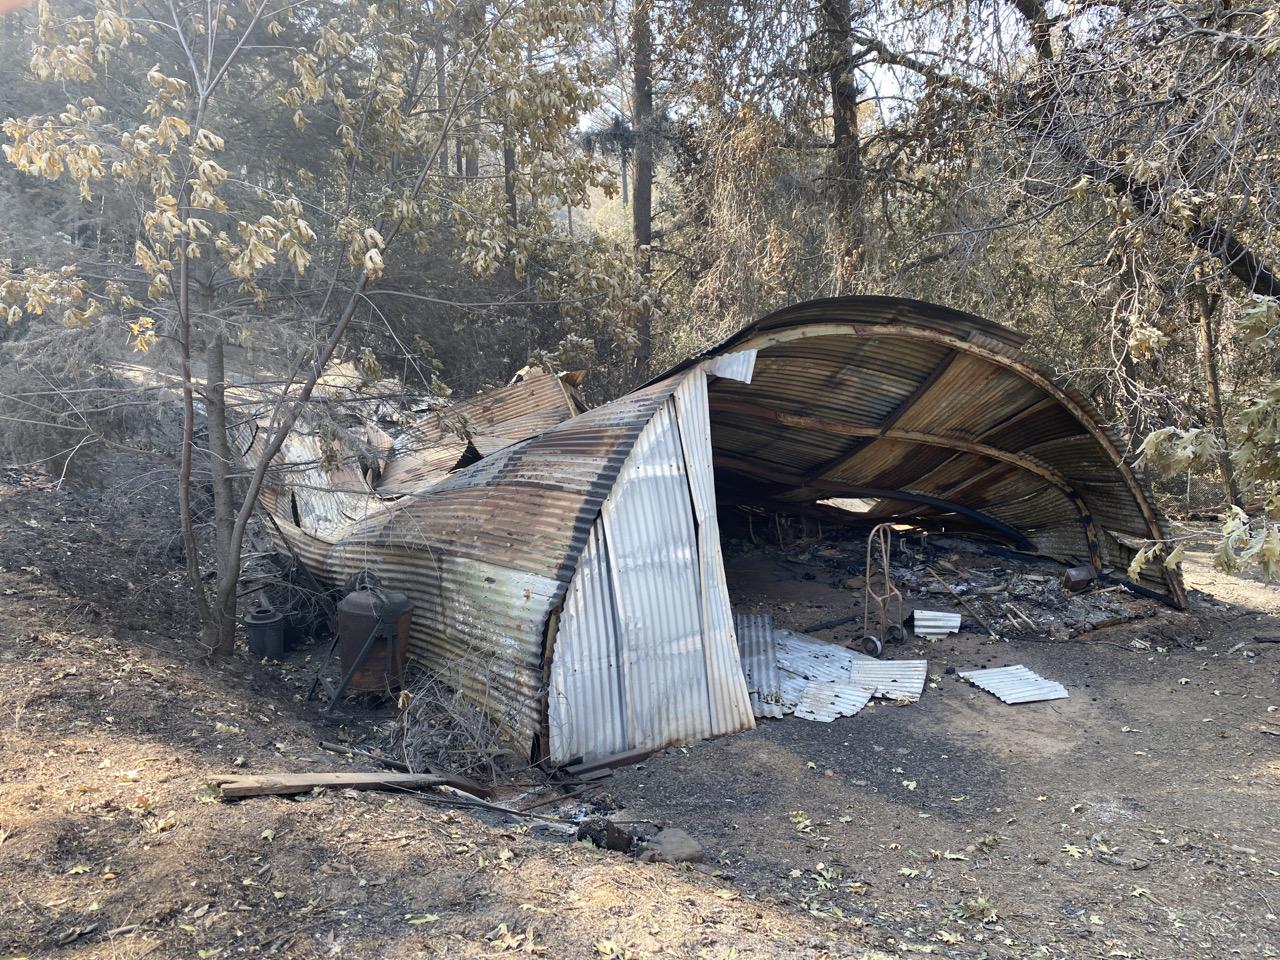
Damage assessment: destroyed